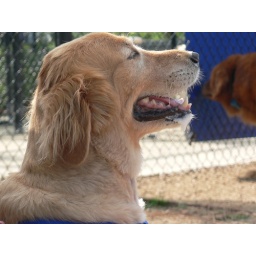
Deborah Dolen photographing her dog Ringos &amp;quot;friends&amp;quot; at dog parks.  This one was Ringo's girl friend in Houston.